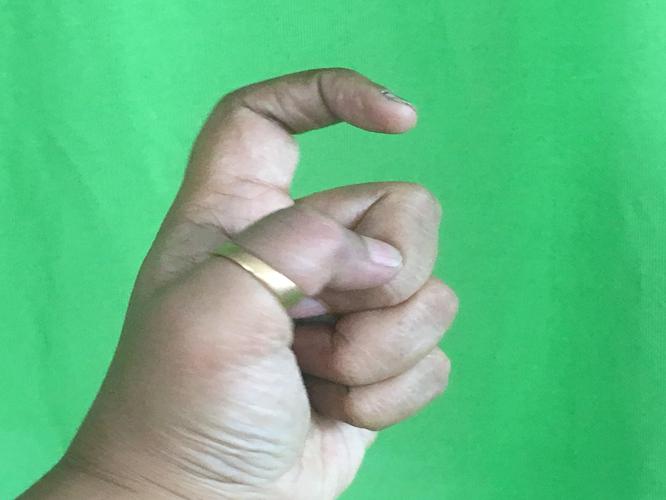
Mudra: Tamarachudam
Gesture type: single_hand